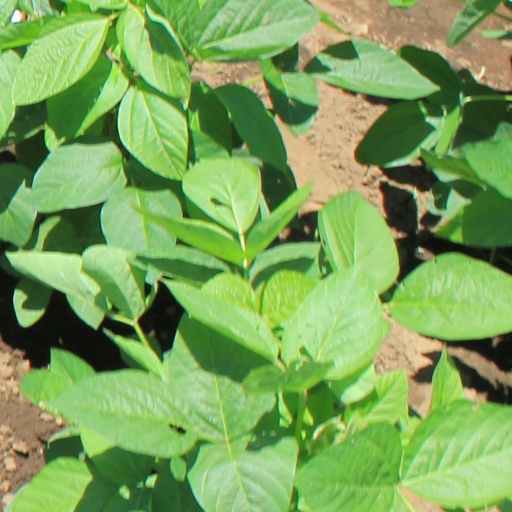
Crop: soybean